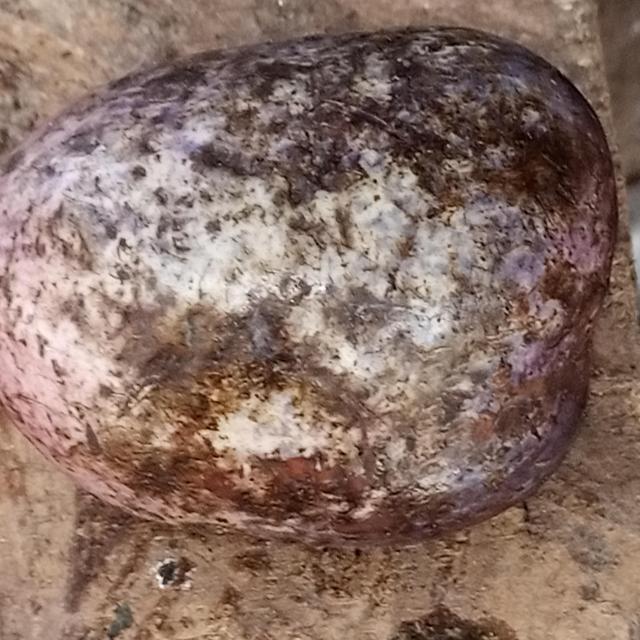
Plum grade: unripe